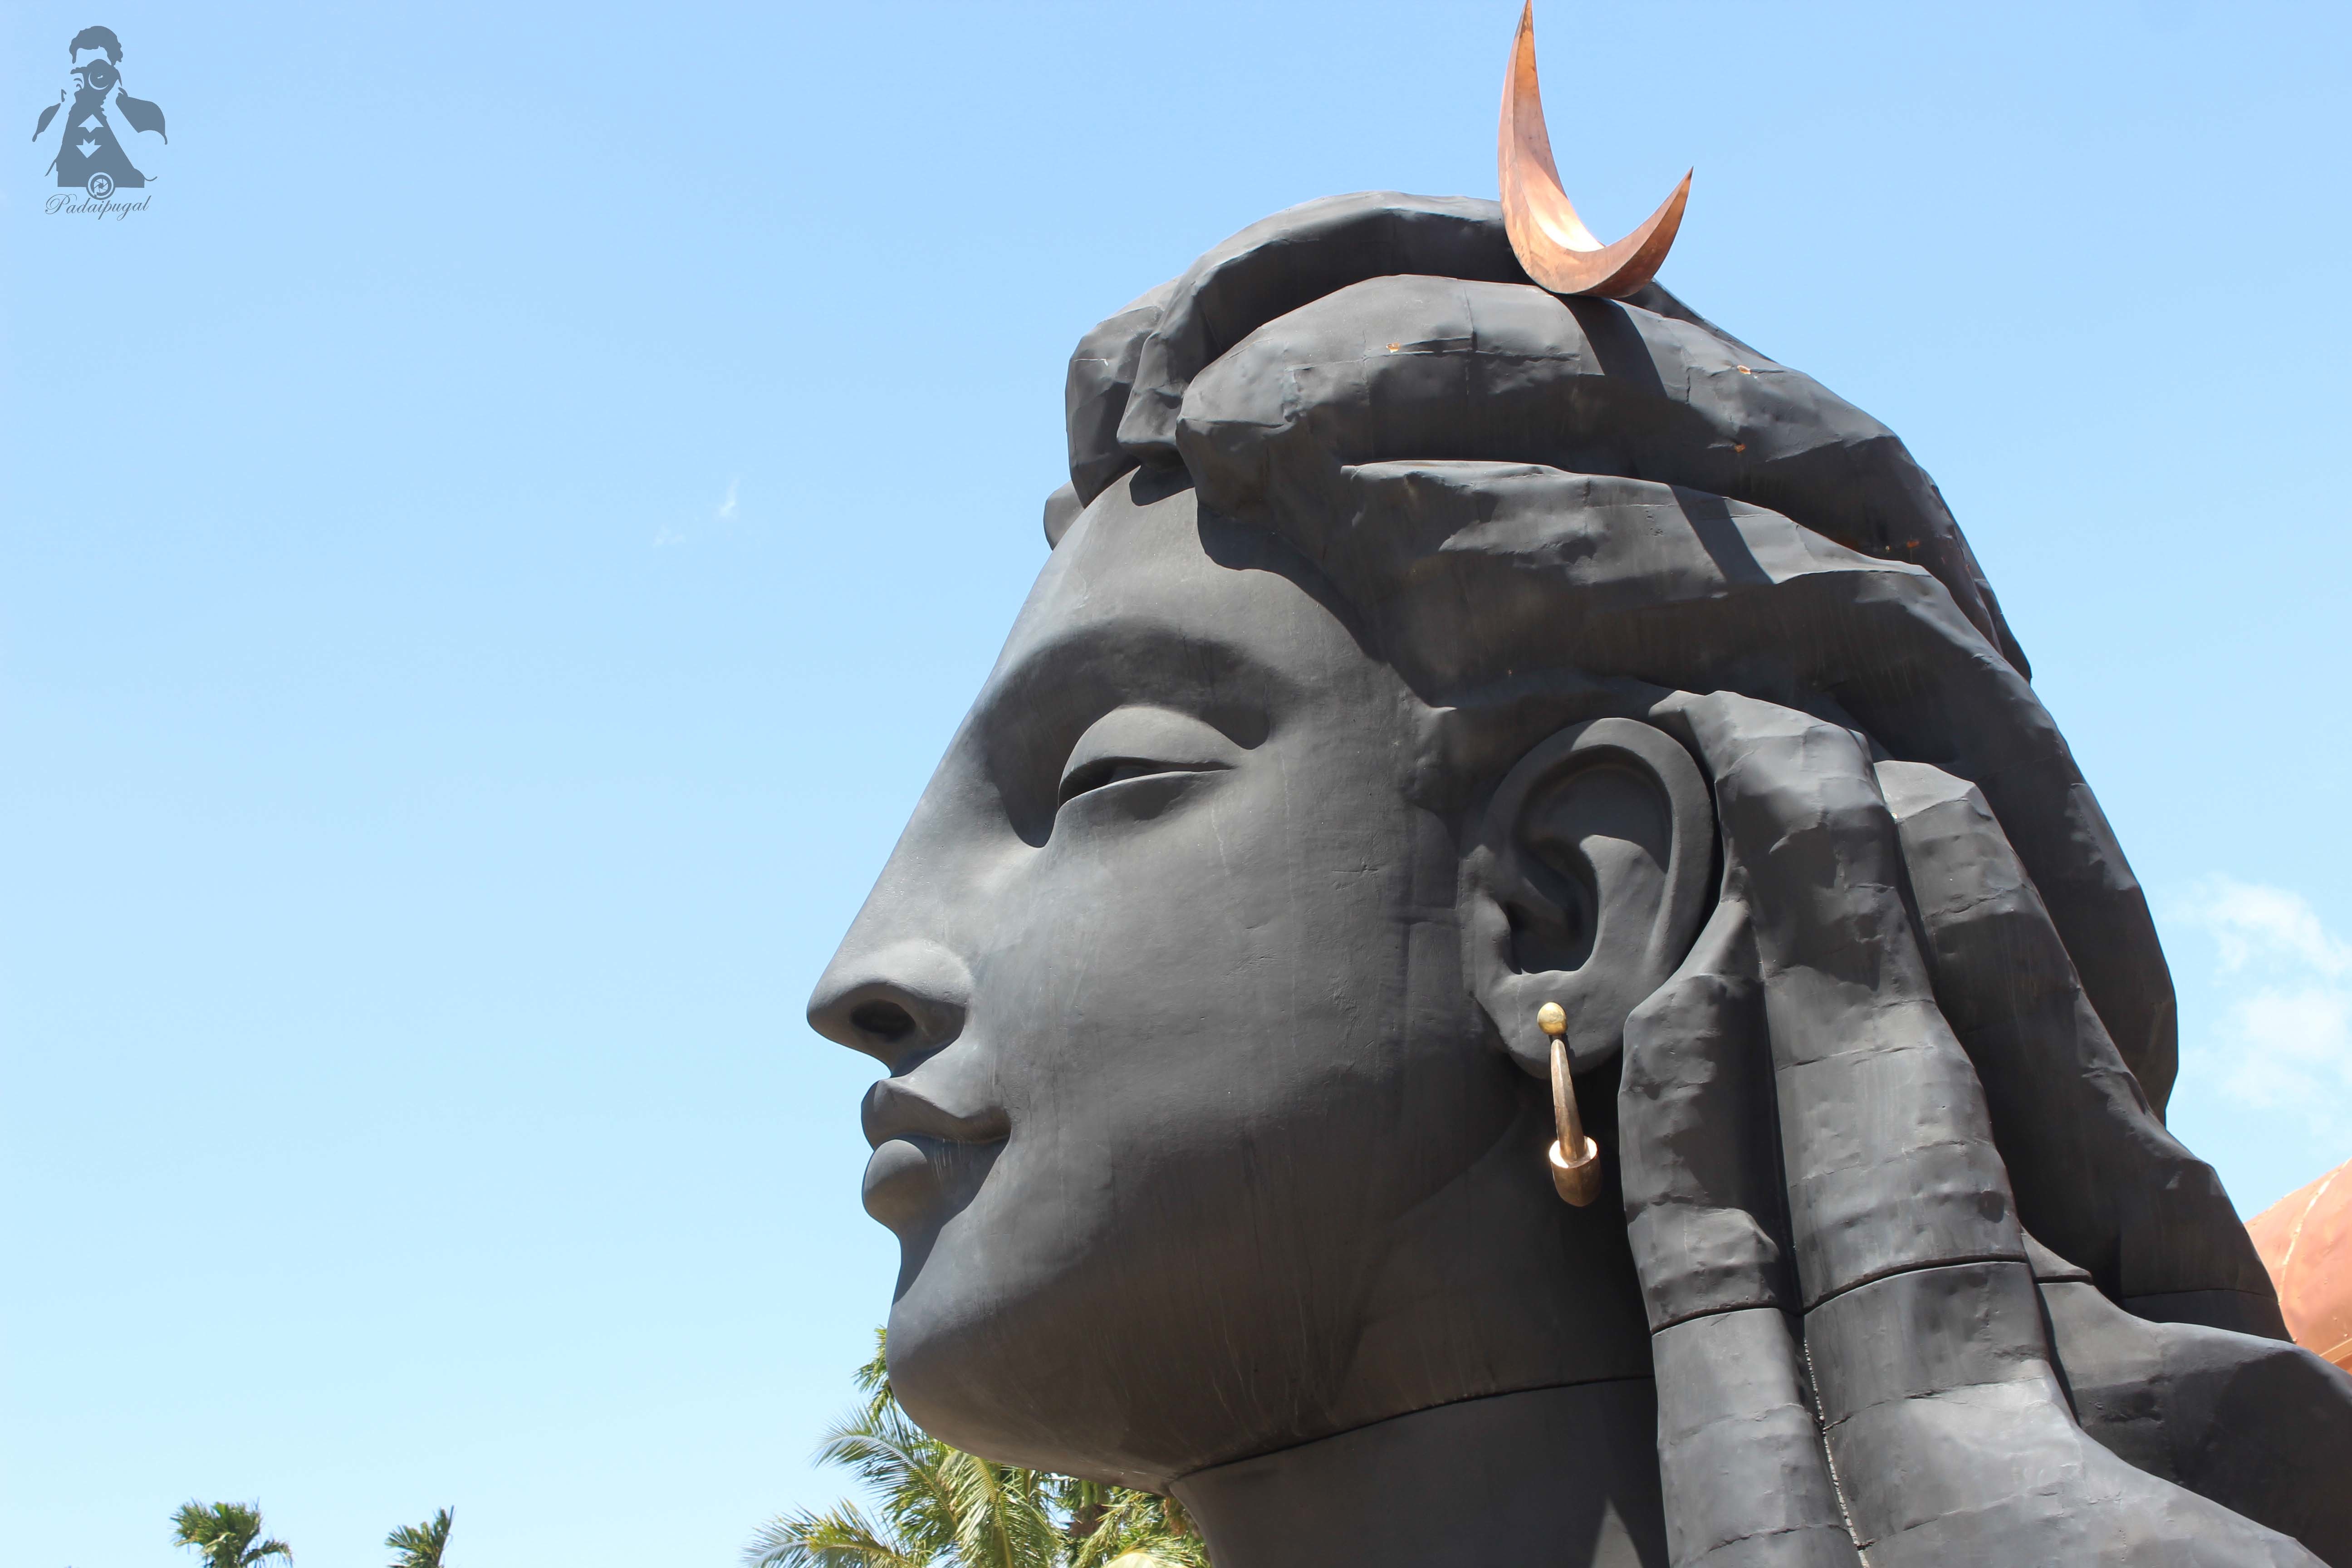
monument, statue, sculpture, art, temple, head